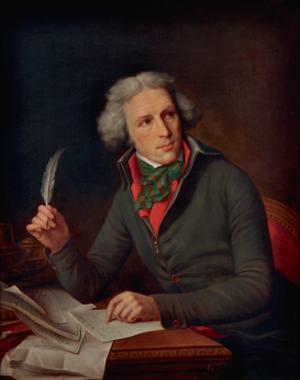
Claude François Chauveau-Lagarde
Claude François Chauveau-Lagarde, né à Chartres le 21 janvier 1756 et mort à Paris le 19 février 1841 au 31, rue Jacob, est un avocat et homme politique français, célèbre pour avoir notamment défendu Marie-Antoinette et Charlotte Corday.
François Marcille est né à Orléans le 7 juillet 1790 et mort à Paris le 9 novembre 1856. Il délaissa sa profession de grainetier pour se consacrer à sa passion, la peinture, en tant que collectionneur.